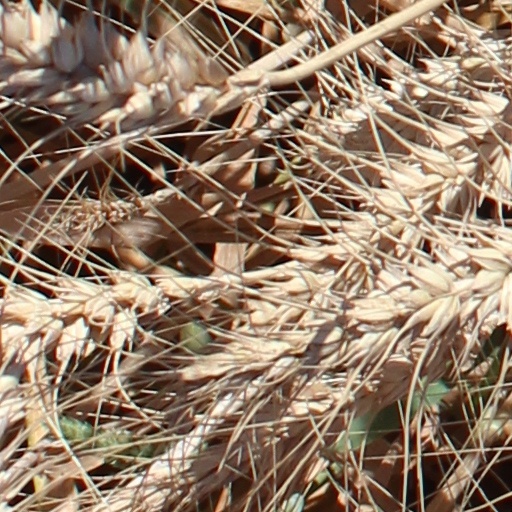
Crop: wheat